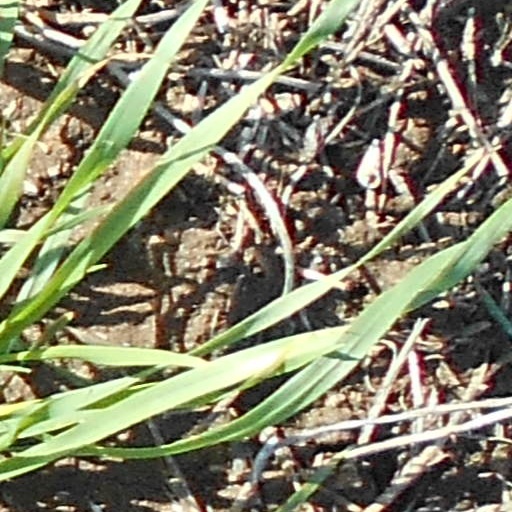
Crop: wheat